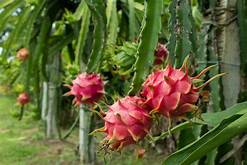
Label: Dragonfruit